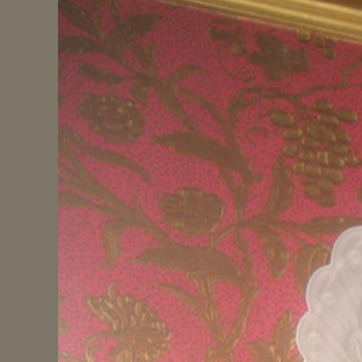
Material: wallpaper